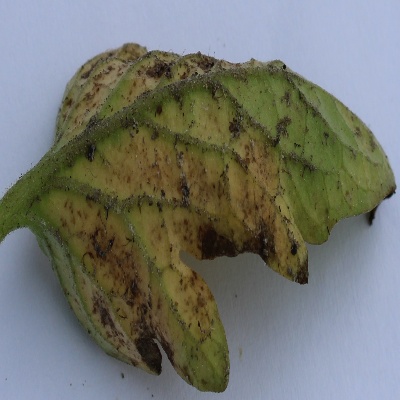
Crop: Tomato
Condition: leaf blight